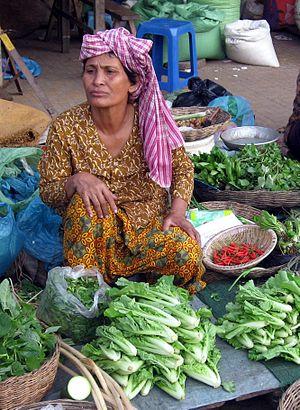
Le krama est une pièce de coton à damiers traditionnellement portée au Cambodge. Le motif, tissé de façon artisanale, est très simple, formé par le croisement de bandes blanches et d'une autre couleur, typiquement rouge, bleu ou violet. Les fils de chaîne sont souvent terminés par des nœuds et de fines bandes d'une autre couleur relèvent parfois le motif.